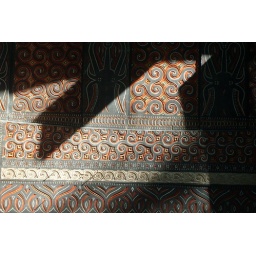
wall of a typical family house in tonah toraja